Buda Castle

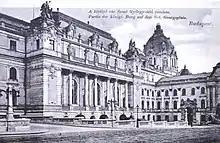

The work began on 1 May 1890, but Ybl died on 22 January 1891. His successor, Alajos Hauszmann, slightly modified the plans of the Krisztinaváros wing. In 1896 the building reached the level of the court, and King Franz Joseph ceremoniously laid down the foundation stone of the palace, which was soon completed.